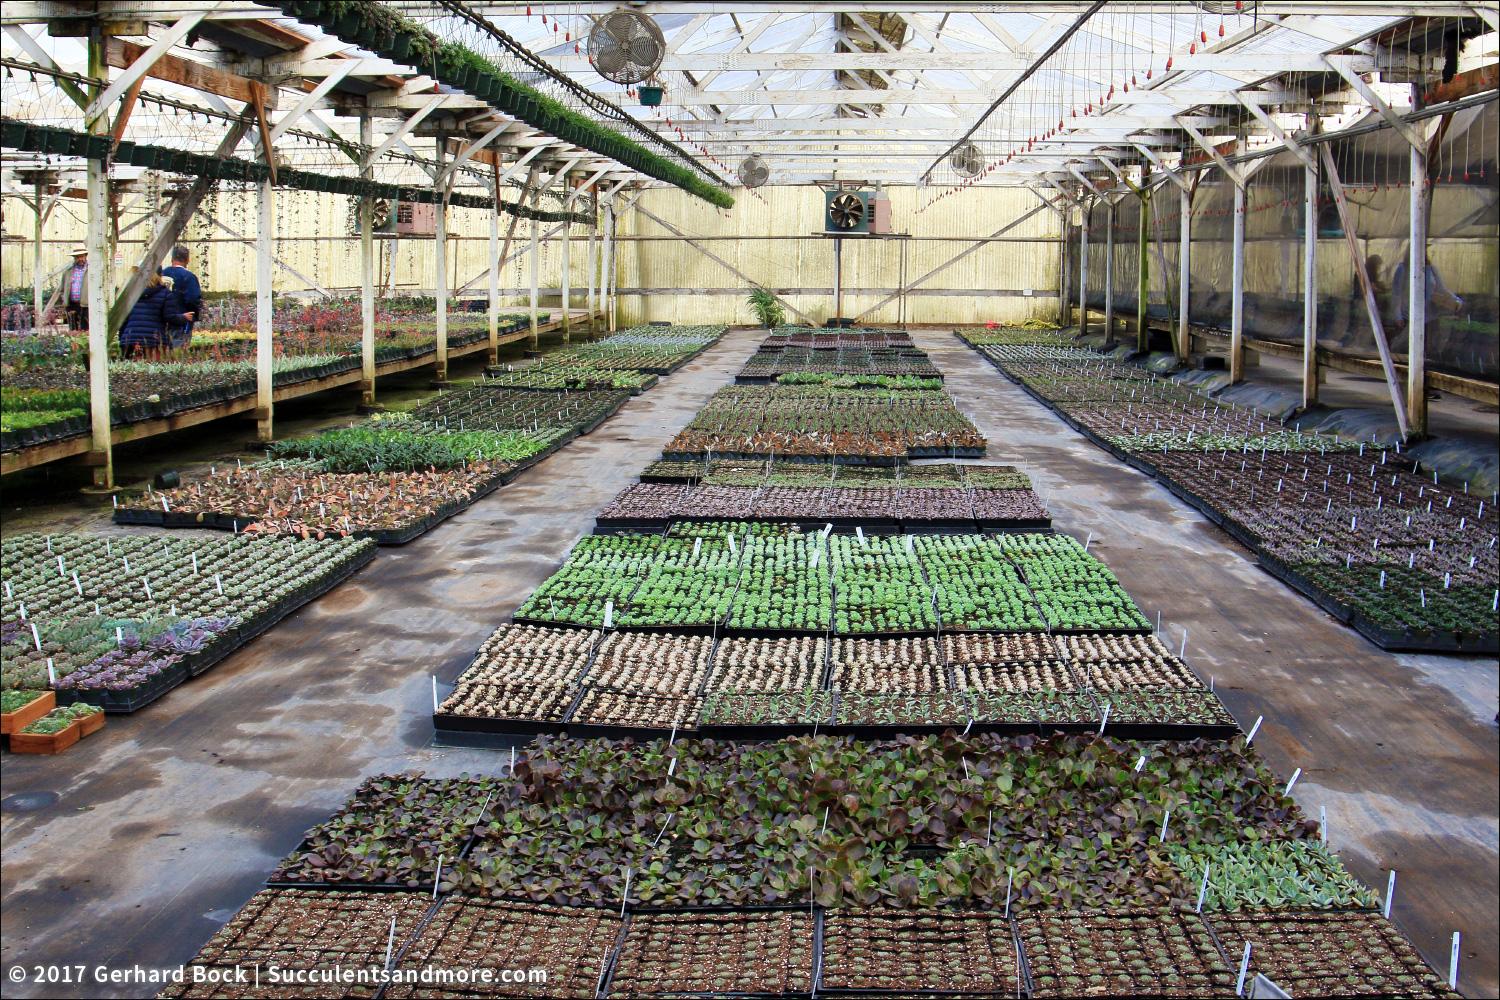
Eneo maalumu lililotengenezwa na kuezekwa kwa ustadi, lenye mkusanyiko wa miche iliyoota na kuchipua kwa rangi ya kijani kibichi, iliyopangwa katika safu zilizonyooka, ikiashiria kuwa ni eneo linalotumika kwa ajili ya kilimo cha upandaji mbegu.